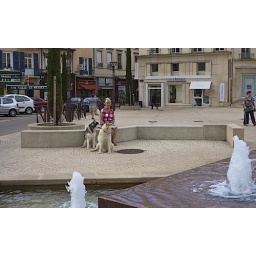
Jane and the boys sitting in a square in Roanne